Deptford

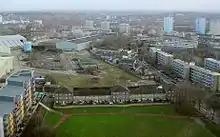
View of Pepys Park, Convoys Wharf, Sayes Court, and over Deptford towards Lewisham

Deptford was mostly located in the Blackheath Hundred of the county of Kent, with the Hatcham part in the Brixton Hundred of Surrey.